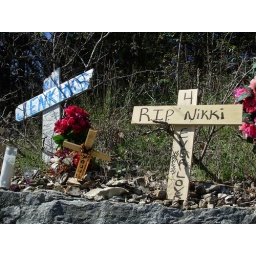
Big intersection on a mountain road near Branson. Looked like several people have been killed here.